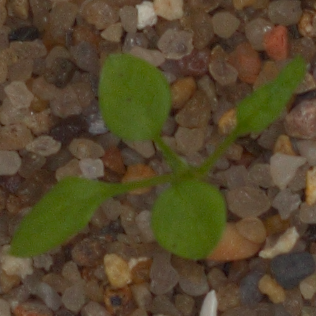
Label: common_chickweed